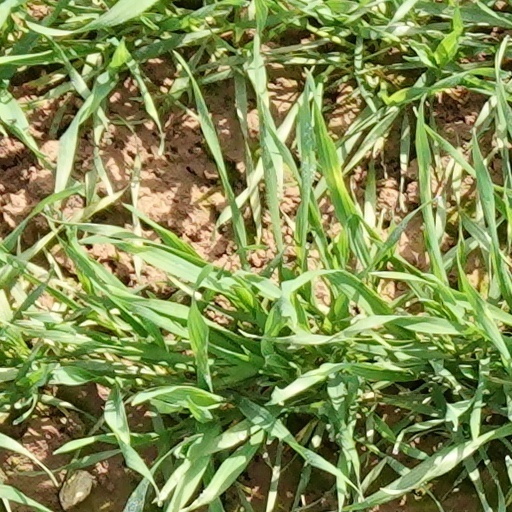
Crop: wheat